Answer in natural language. Consider the 3D positions of the objects in the scene and not just the 2D positions in the image. Is the centerpoint of  wooden stool (highlighted by a blue box) at a higher height than Window (highlighted by a green box)? Choose between the following options: yes or no
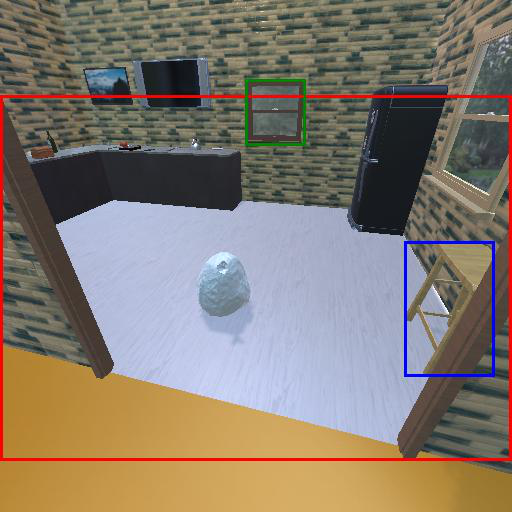
<answer>no</answer>